Wassillie Trefon Dena'ina Fish Cache

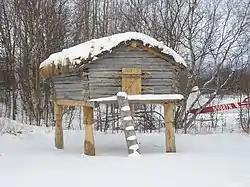

The Wassillie Trefon Dena'ina Fish Cache is a historically important fish cache (backcountry food storage structure) that is now listed on the National Register of Historic Places. It qualified for this designation partly because it was a uniquely well-preserved example of traditional Dena'ina Athabascan fish-caching buildings in the vicinity of Lakes Clark and Iliamna. It is about in dimension, and is set on poles that are intended to be difficult for animals to climb. It was built without nails or spikes.